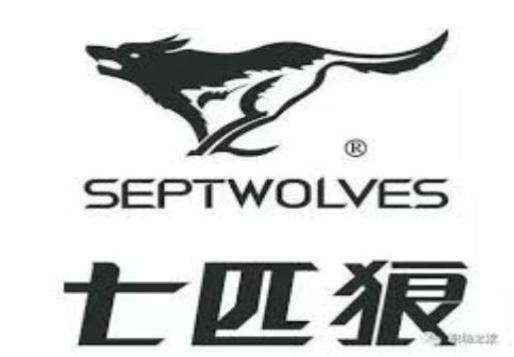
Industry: Clothes